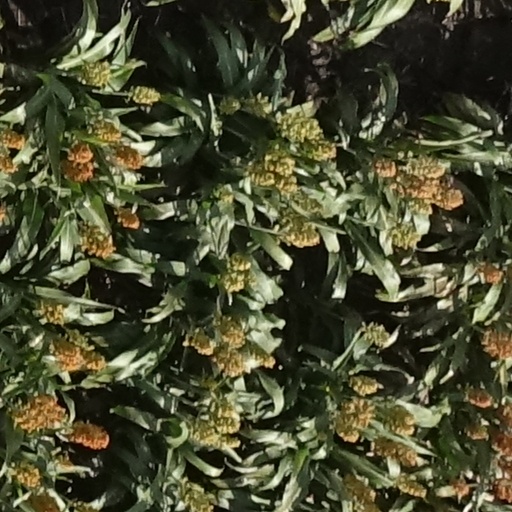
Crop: sorghum